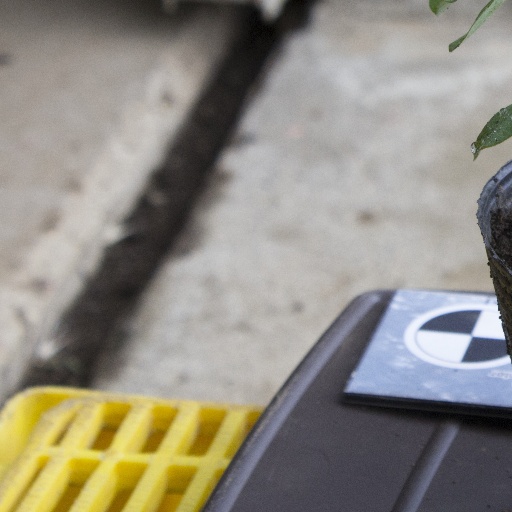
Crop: soybean